Lightnin' Hopkins

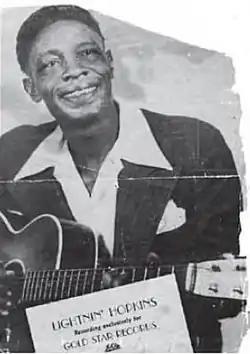
Gold Star promotional photograph, 1948

Hopkins recorded more sides for Aladdin in 1947. He returned to Houston and began recording for Gold Star Records. In the late 1940s and 1950s he rarely performed outside Texas, only occasionally traveling to the Midwest and the East for recording sessions and concert appearances. He performed regularly at nightclubs in and around Houston, particularly on Dowling Street, where he had been discovered by Aladdin. He recorded the hit records "T-Model Blues" and "Tim Moore's Farm" at SugarHill Recording Studios in Houston. By the mid- to late 1950s, his prodigious output of high-quality recordings had gained him a following among African Americans and blues aficionados.